Answer in natural language. How many Paintings are visible in the scene? Choose between the following options: 4, 1, 0, 2 or 3
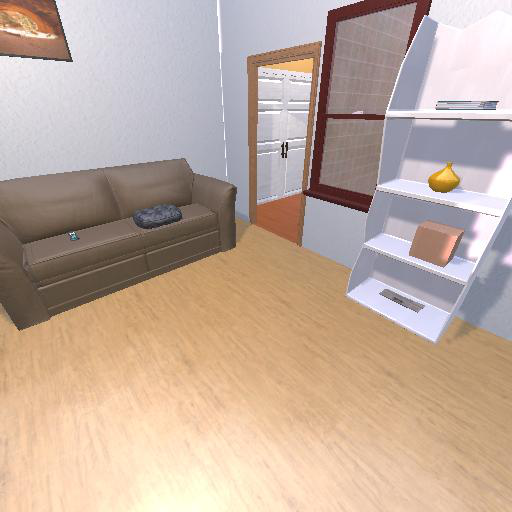
<answer>1</answer>